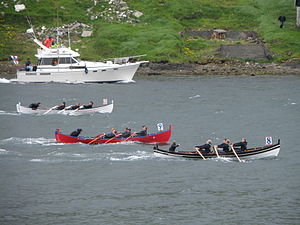
Vágur / Historie
Kaproning til Jóansøka i Vágur, Suðuroy, Færøerne den 26. juni 2010. Jóansøka er hvert andet år i Vágur (lige år) og hvert andet år i Tvøroyri (ulige år). Kaproningen foregår hele sommeren, det starter ved Norðoyastevna i Klaksvík i starten af juni eller slutningen af maj. Stævnerne rundt omkring øerne afholdes altid i weekends, hvor kaprongen er om lørdagen, bortset fra finale kaproningen som foregår til den sidste af stævnerne: Ólavsøka (Olaj). Kaproningen er altid den 28. juli, uanset hvilken ugedag den 28. juli er. Selve Olaj dagen er den 29. juli.
Vágur, dansk: Våg, er med sine 1360 indbyggere i 2010 den næststørste bygd på Suðuroy på Færøerne og administrationscenter for Vágs kommuna. Vágur havn har en bassindybde på 14 m. I havnen er der flere fiskekuttere, et skibsværft og flere fiskefabrikker. Vágur har en folkeskole, to børnehaver, en læge og tandklinik, en klinik for fysioterapi, 1 fodterapeut, et mindre hotel med restaurant, en bank, forskellige butikker og en tømmerhandel.